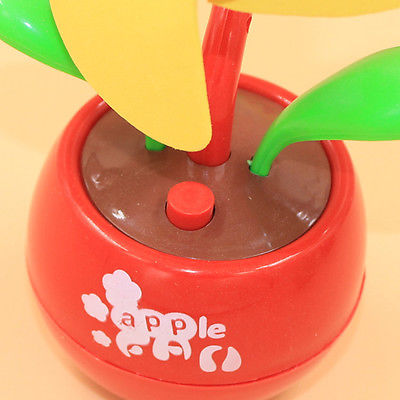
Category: fan